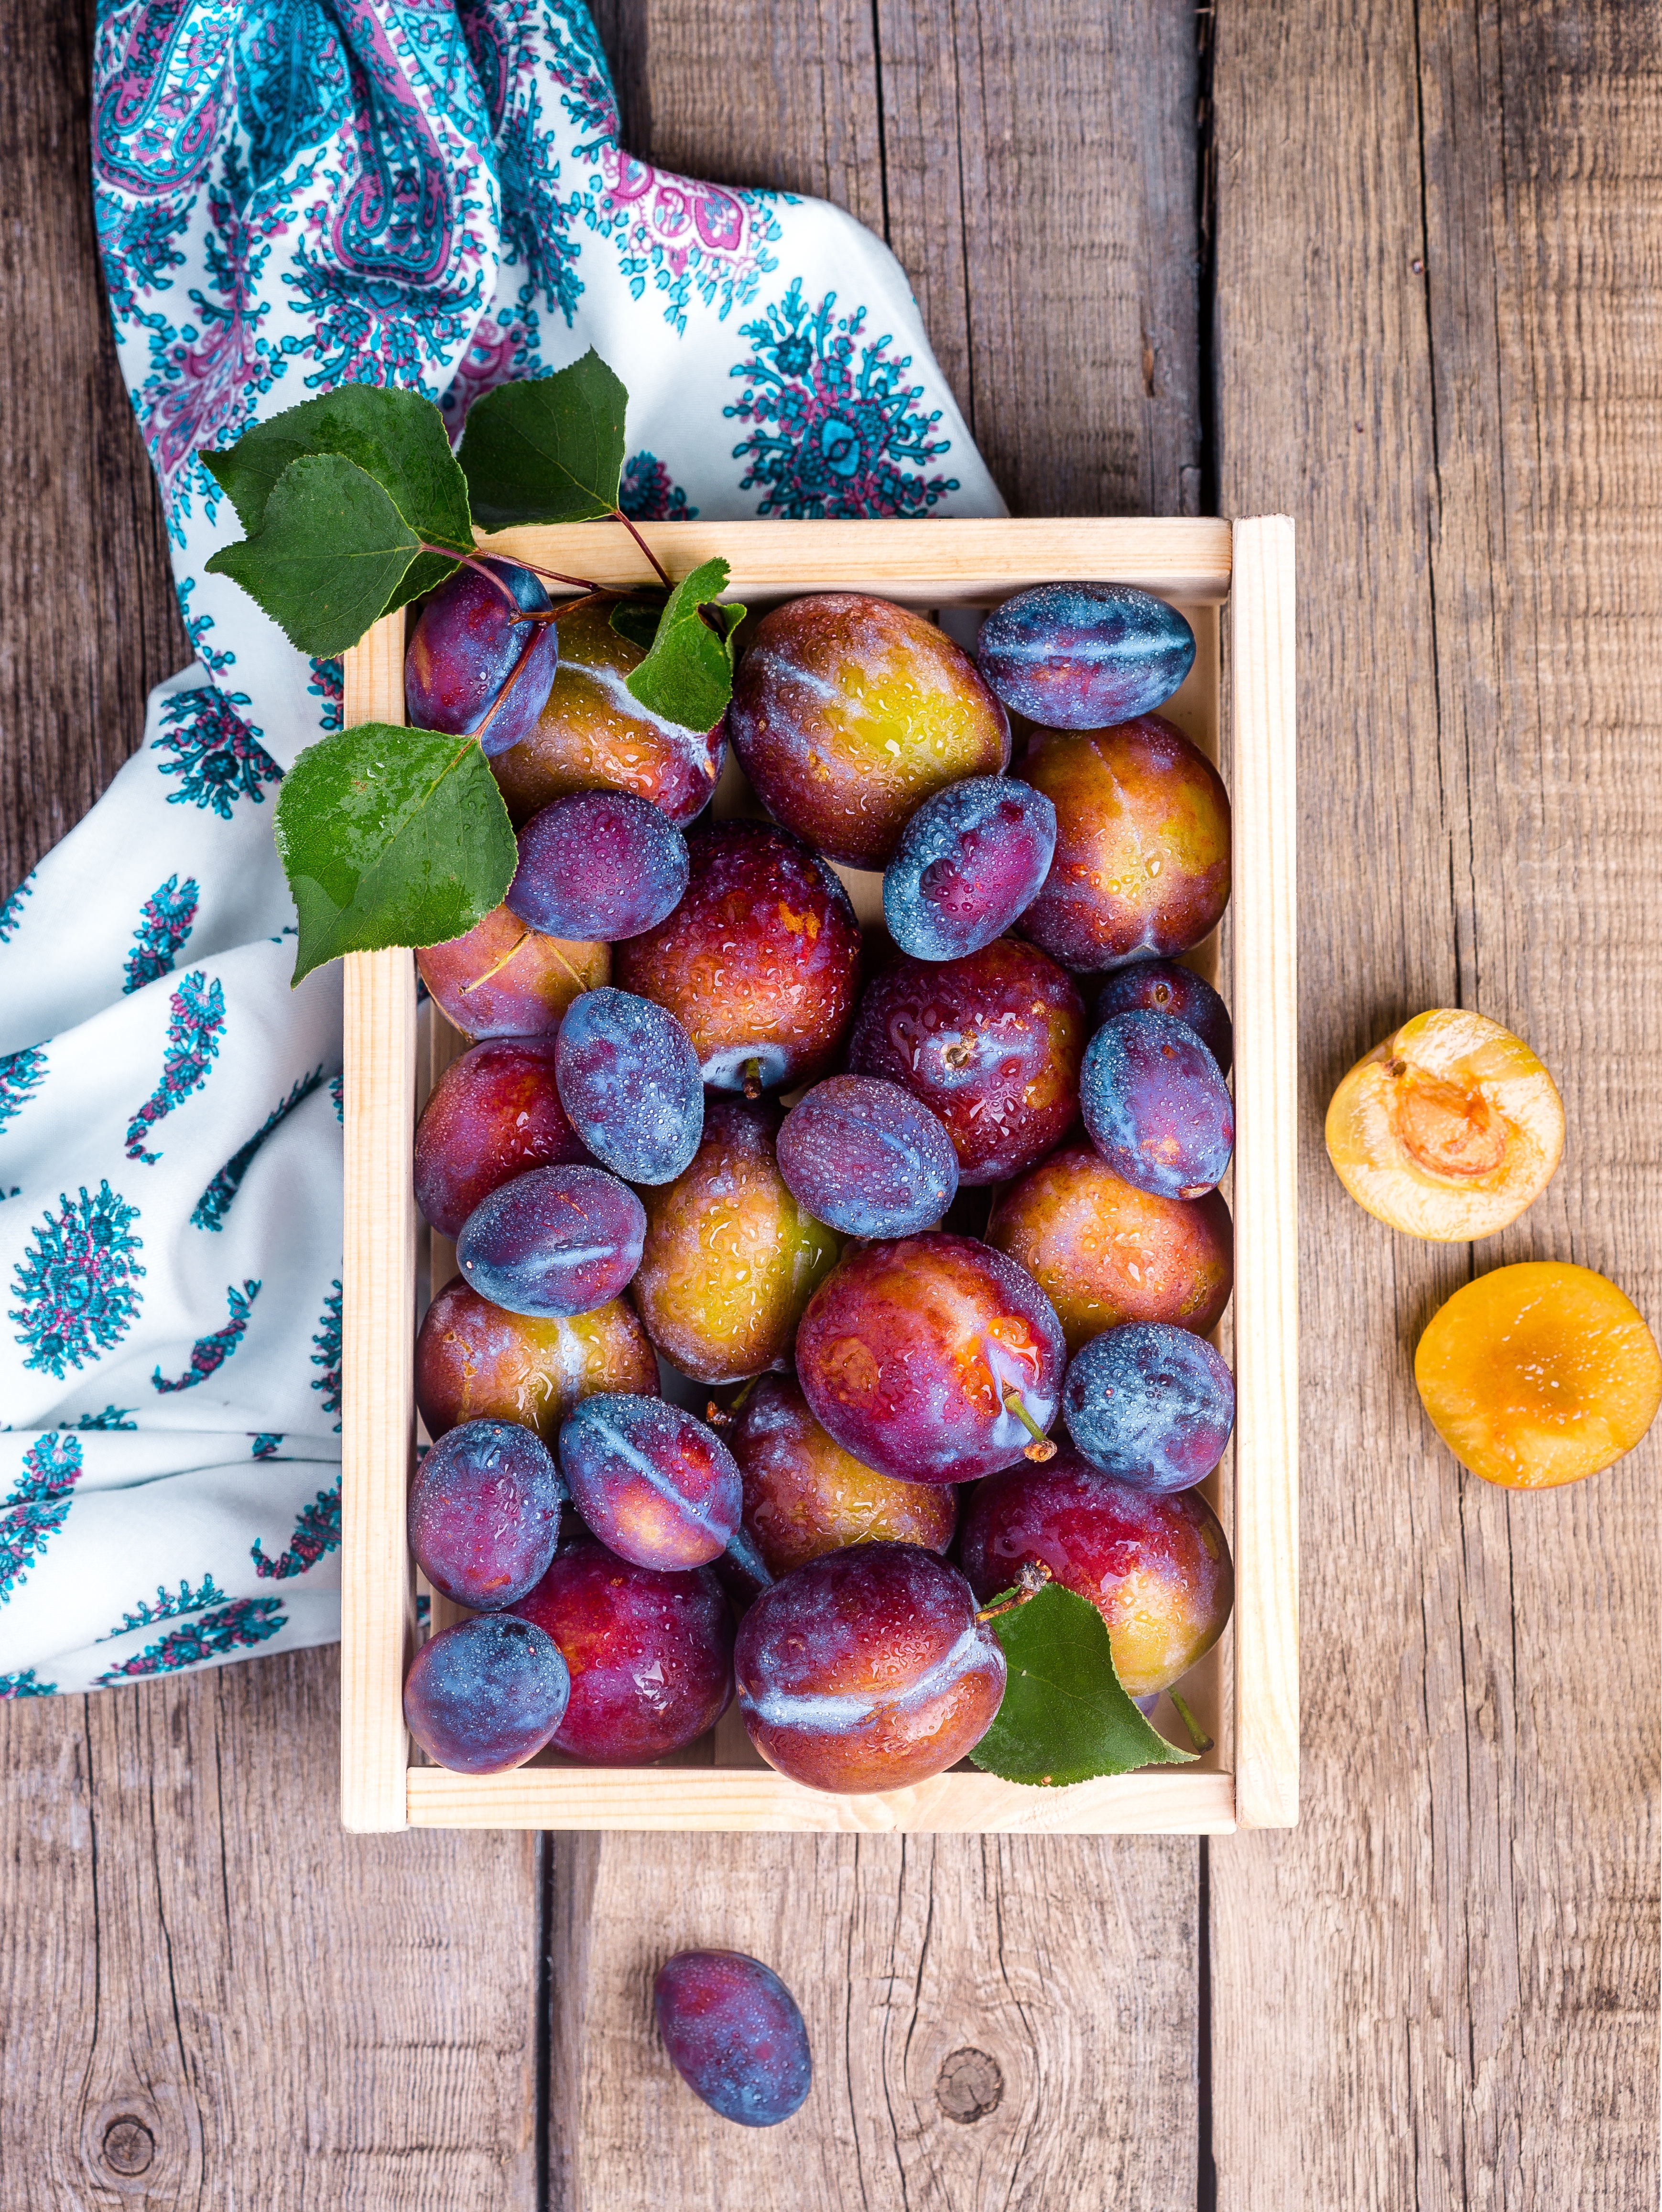
apple, plant, fruit, summer, food, produce, blue, still life, plum, background, peach, vitamins, flowering plant, rose family, blue berry, land plant